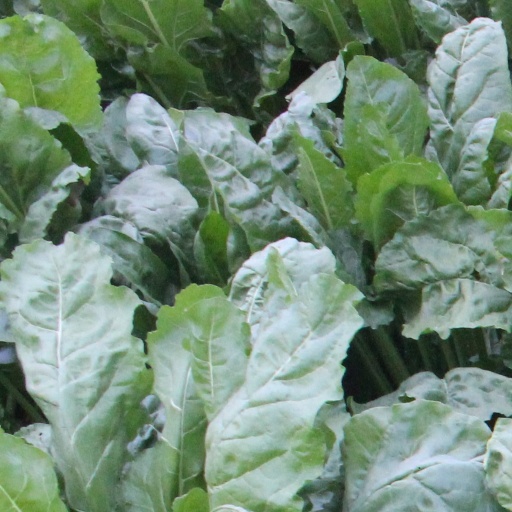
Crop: sugar beet